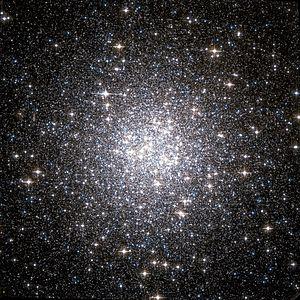
M53 est un amas globulaire situé dans la constellation de la Chevelure de Bérénice. Il a été découvert par Johann Elert Bode le 3 février 1775, puis indépendamment par Charles Messier en 1777. William Herschel fut le premier à le résoudre en étoiles.
Voici une liste non exhaustive d'amas stellaires, classée par ordre alphabétique de constellations.